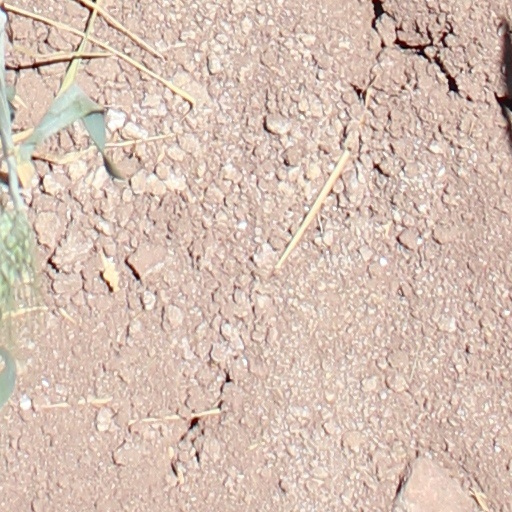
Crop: wheat